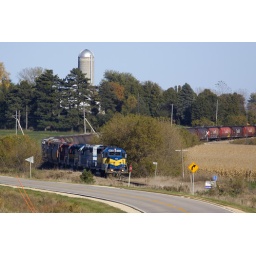
Rolling along a back road with a farm in the background, the monster freight train rolls west on the Mason City Sub.